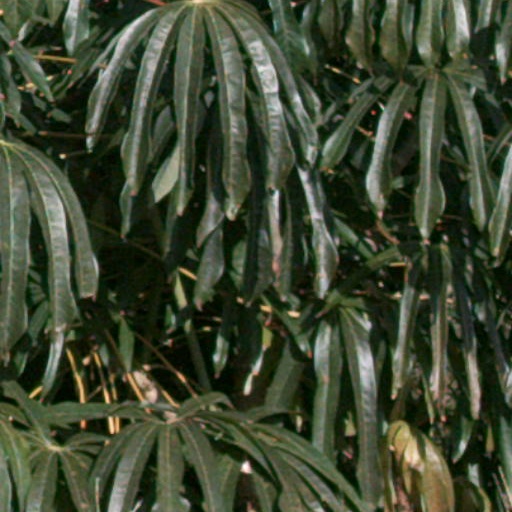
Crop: cassava